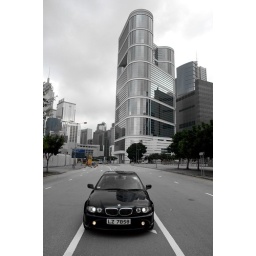
My old office in the background..... and my old car in the foreground.